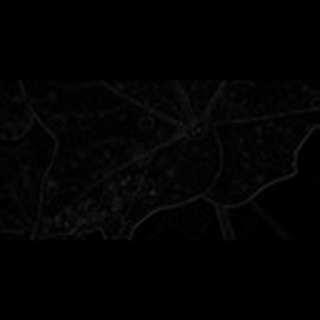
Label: cotton_target_spot